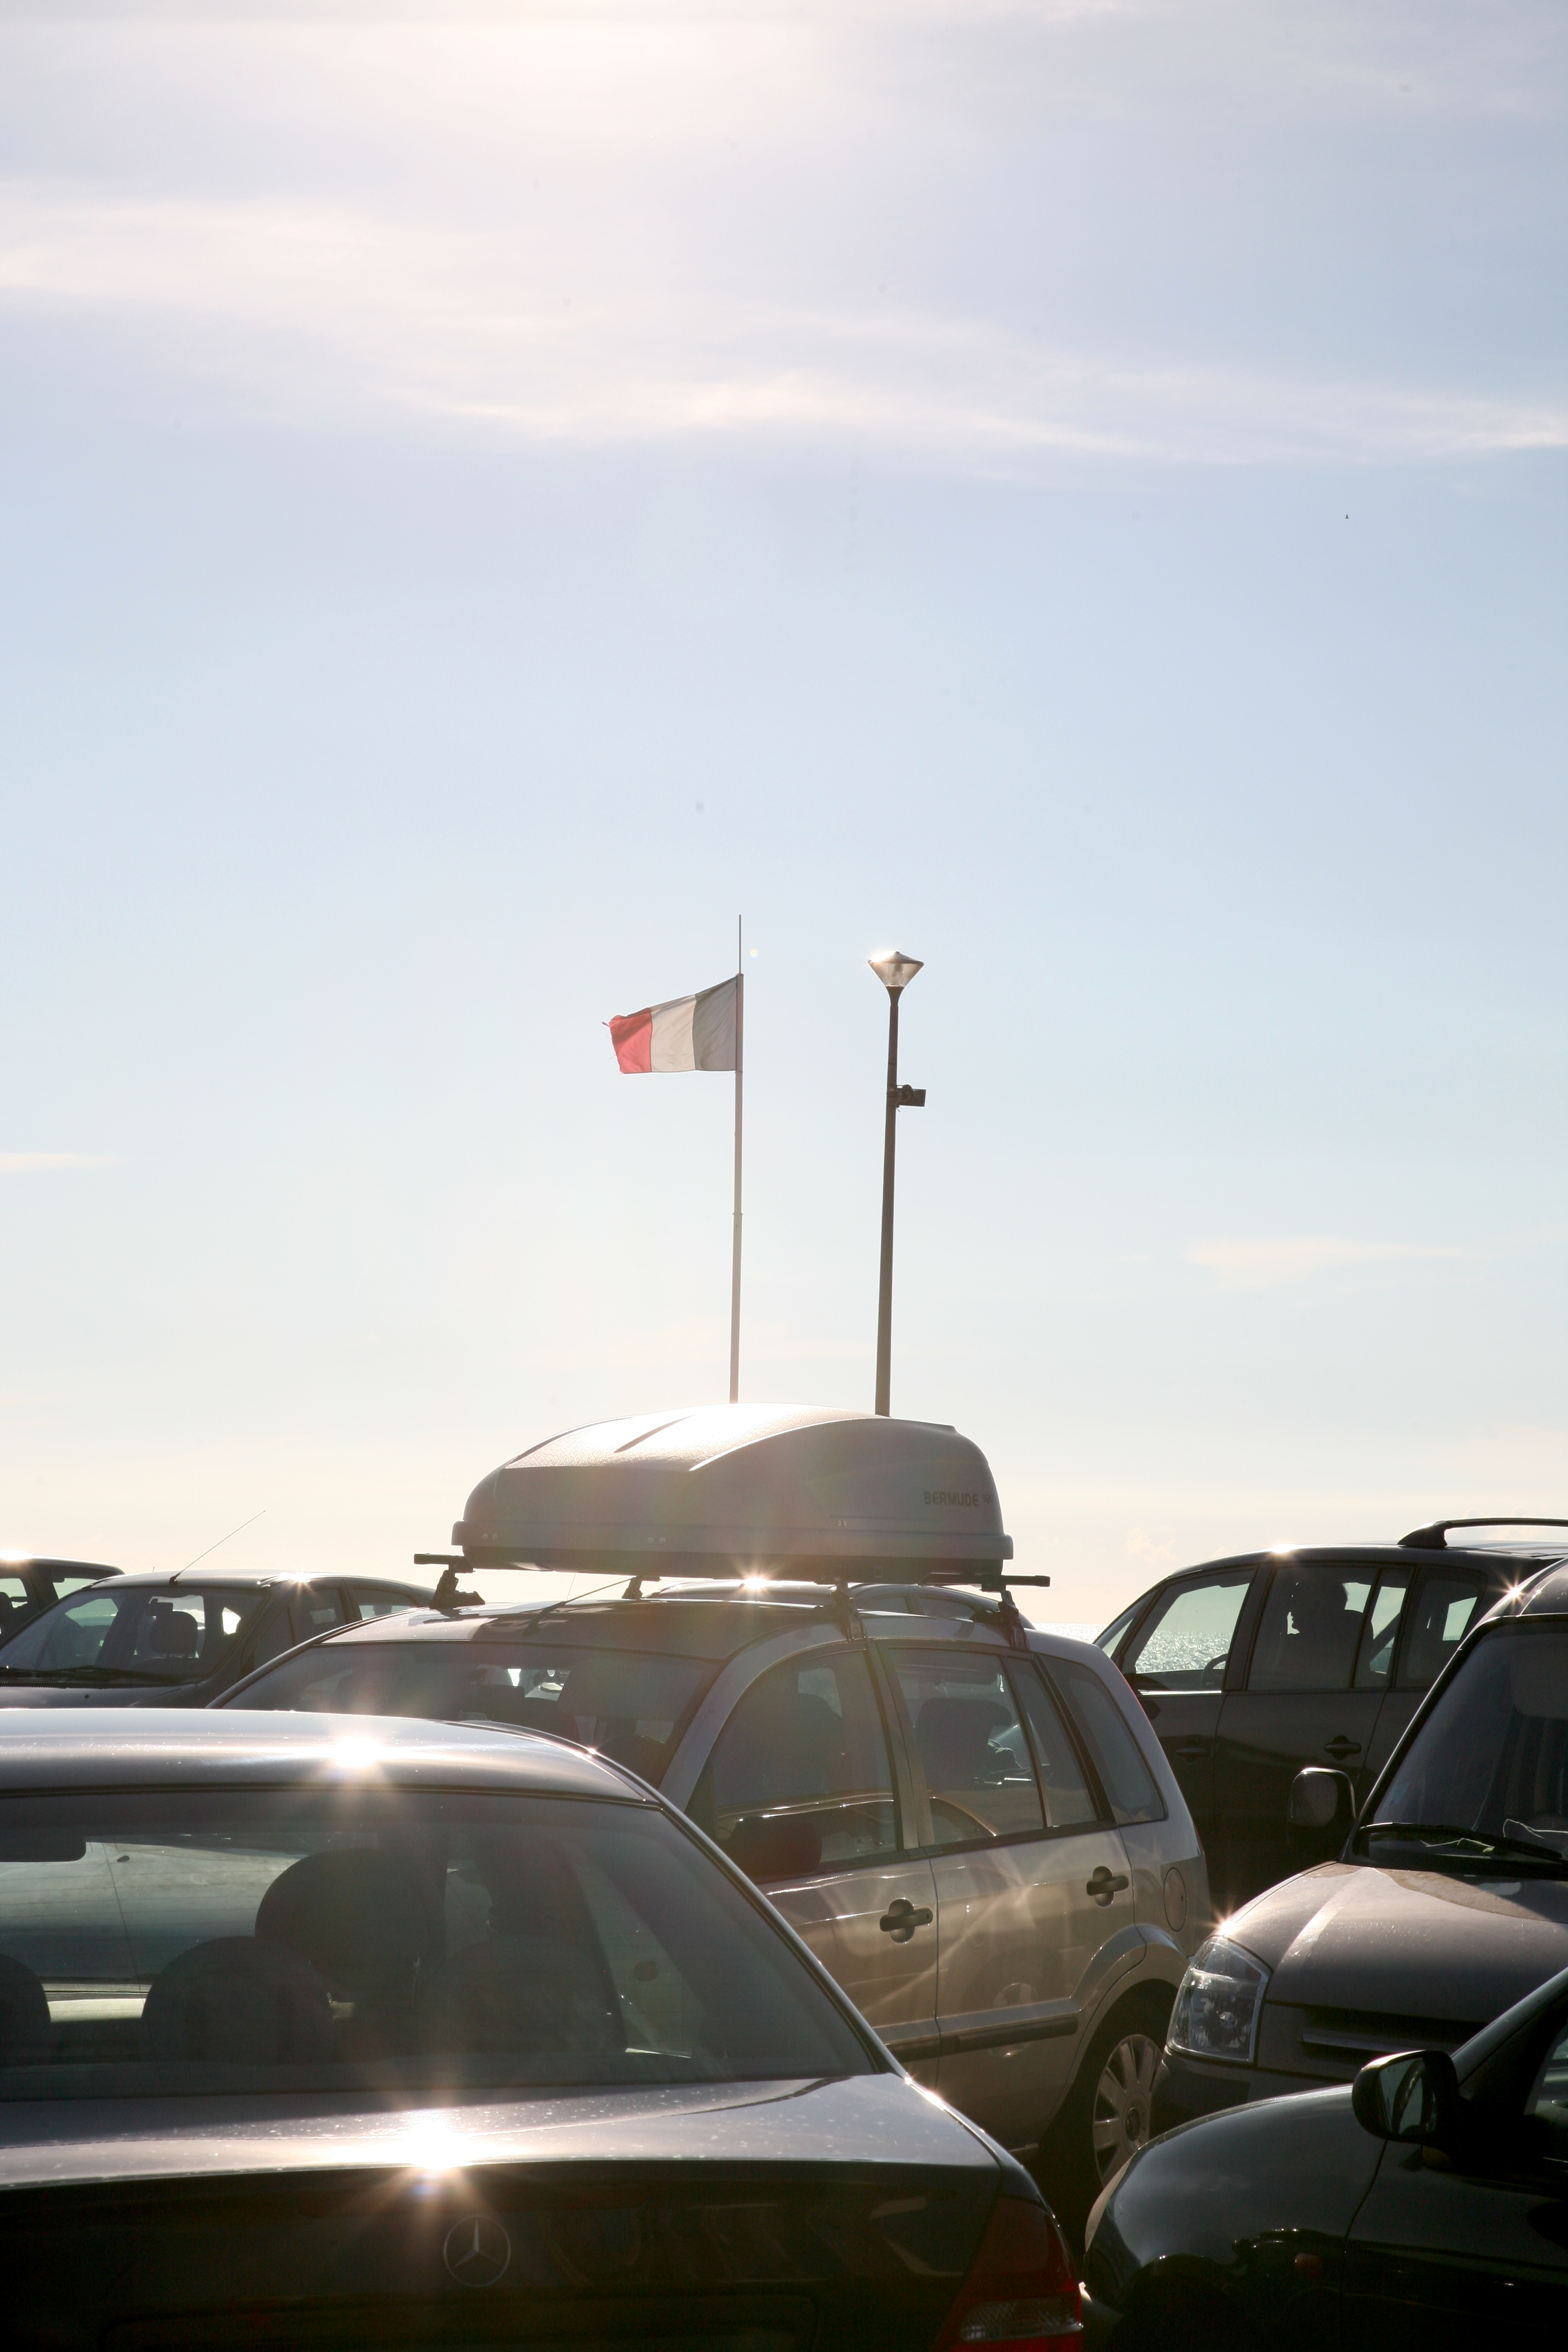
beach, sea, car, window, glass, driving, parking, france, vehicle, flag, park, strand, mer, playa, drapeau, 5d, channel, frankreich, pasdecalais, cotedopale, stellaplage, manche, cucq, seasideresort, seebad, stationbaln aire, automobile make, automotive exterior